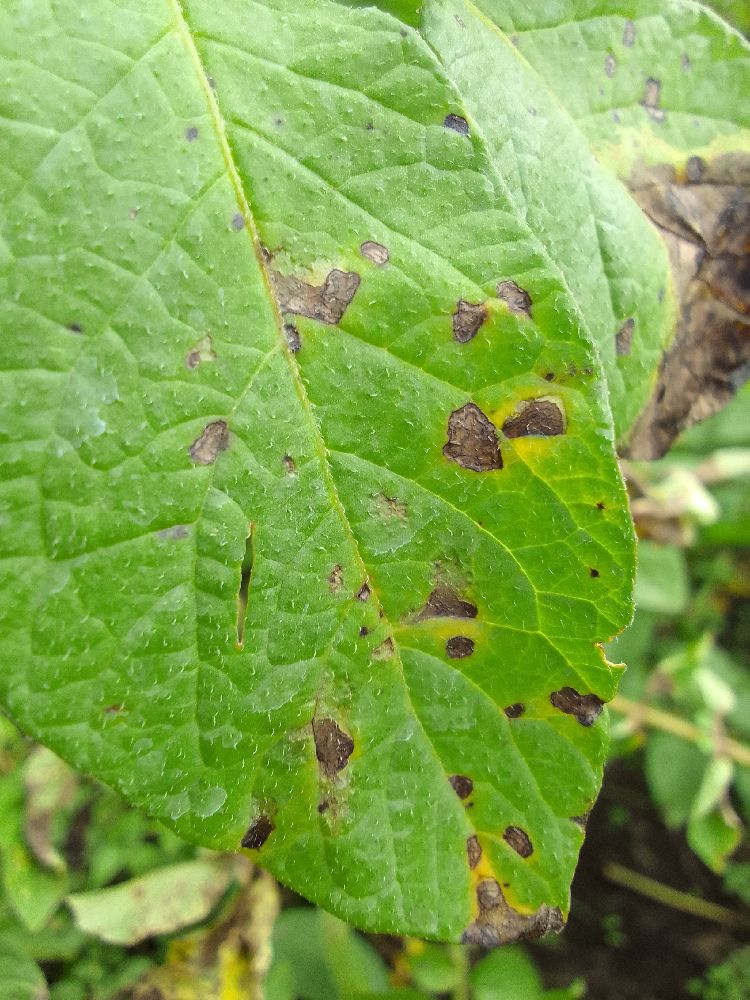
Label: Late blight